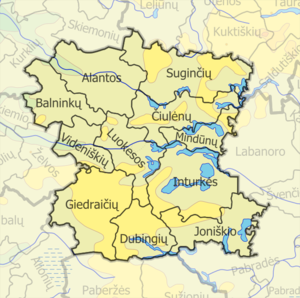
La municipalité du district de Molėtai est l'une des 60 municipalités de Lituanie. Son chef-lieu est Molėtai.